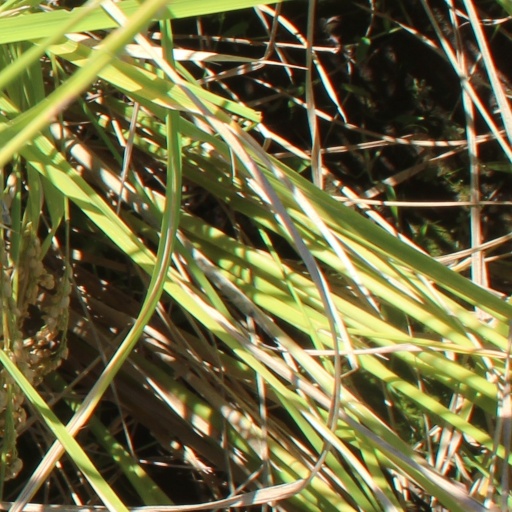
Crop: rice